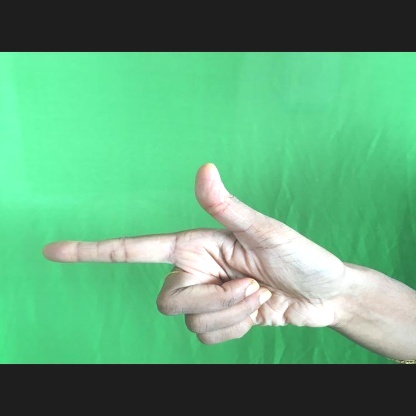
Mudra: Chandrakala